Elton, Derbyshire

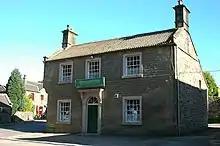
The Duke of York Inn

The Limestone Way, a long-distance ancient trade route which lies just to the east of the village, and the many footpaths leading to and from Elton make it a popular place for hikers. Elton also attracts a large number of cyclists, particularly at the weekends, with events regularly routed through the village.